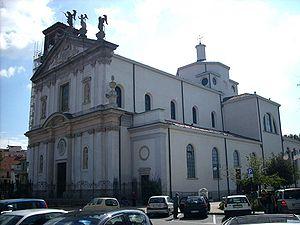
Prepositura en italien ou propositura en toscan est, en Italie et notamment en Toscane, un terme utilisé dans la religion catholique, et dans le rite ambrosien milanais en Lombardie, pour désigner l'office, la dignité d'un curé ou prévôt chargé de privilèges spéciaux dans une paroisse. Par extension c'est aussi le nom donné à l'église prévôtale ou paroissiale siège de son office.